Lake of Stars Festival

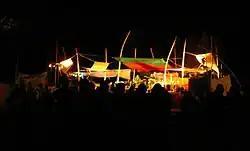
Main stage after sundown at the Lake of Stars 2008 music festival on the shores of Lake Malawi

Lake of Stars Festival is an annual three-day international festival held on the shores of Lake Malawi, the third largest lake in Africa. The first festival took place in 2004 and attracts over 4,000 attendees with musical acts drawn mainly from Africa and Europe.